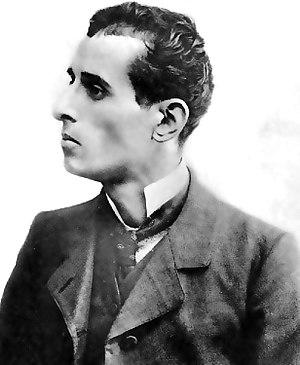
Montéhus
Gaston Mardochée Brunswick dit Montéhus est un chansonnier français né dans le 10ᵉ arrondissement de Paris le 9 juillet 1872 et mort dans le 15ᵉ arrondissement de Paris le 31 décembre 1952. Il est notamment l'auteur de Gloire au 17ᵉ, La Butte Rouge et La Jeune Garde.